Children's literature

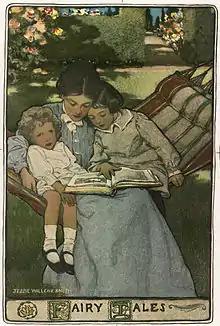
A mother reads to her children in a mid- to late 19th century lithograph by Jessie Willcox Smith.

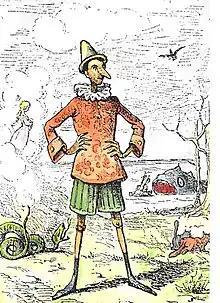
"The Adventures of Pinocchio" (1883) is a canonical piece of children's literature and one of the best-selling books ever published.

Children's literature or juvenile literature includes stories, books, magazines, and poems that are created for children. In addition to conventional literary genres, modern children's literature is classified by the intended age of the reader, ranging from picture books for the very young to young adult fiction for those nearing maturity.